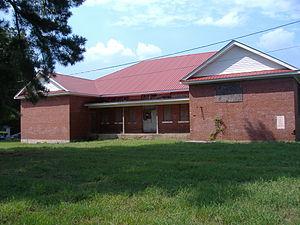
Whiteville est une municipalité américaine située dans le comté de Hardeman au Tennessee.